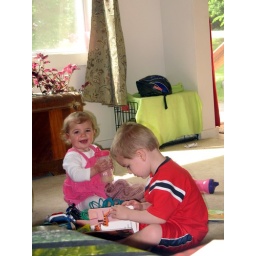
Babysitting today! The boy in red is The Cutest Nephew Ever and the little girl is my husband's cousin's daughter.